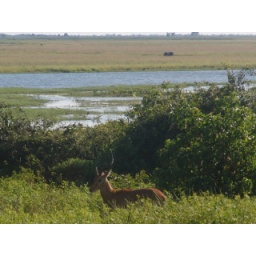
A male impala and and elephant on the island in the background